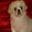
Label: dog